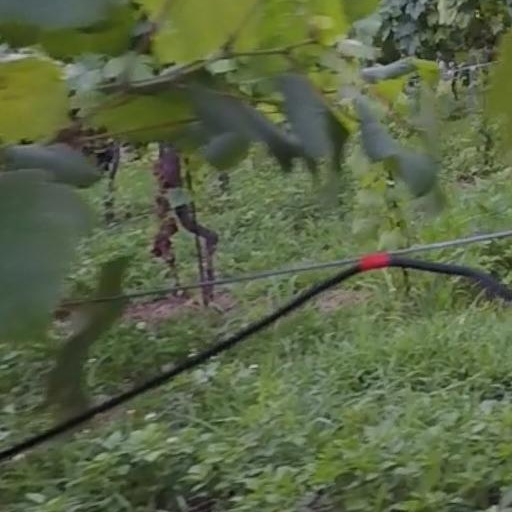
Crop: grape